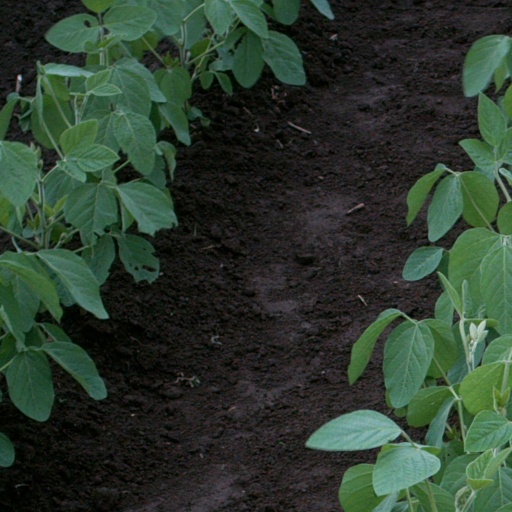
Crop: soybean